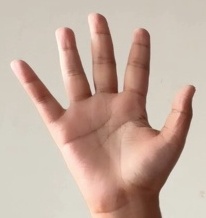
ASL sign: 5